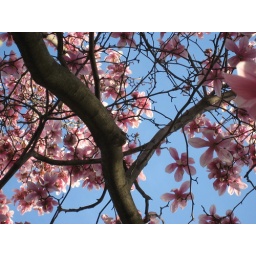
took a bike ride in Prospect Park, and the tulip trees were gorgeously in bloom!